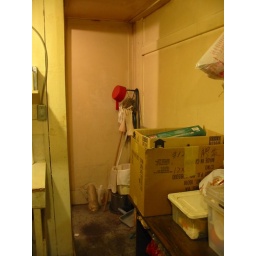
ground floor music society- kitchen in back- toilet